Barmy Army

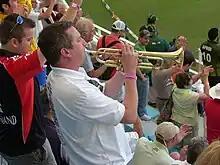
Trumpeter Billy Cooper Cheering England at 1st Test vs Pakistan Dubai January 2012

Australian fast bowler Mitchell Johnson, a key part of their 2013–14 Ashes series success, admitted that the Barmy Army rattled him three years earlier. When Johnson had come out to the crease at the Sydney Cricket Ground during the second Australian innings, the Barmy Army had chanted at him, ""He bowls to the left, he bowls to the right, that Mitchell Johnson, his bowling is shite!"" and Chris Tremlett had bowled him for a golden duck as England went on to win an away Ashes series for the first time in 24 years.